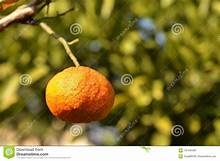
Label: mandarine